Saint-Thégonnec Parish close

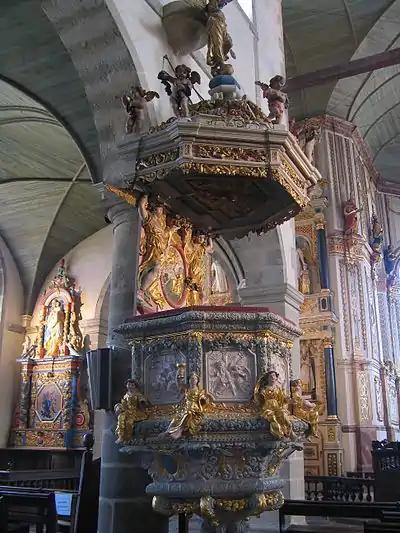
The ornate pulpit in the Notre-Dame church at Saint-Thégonnec is attributed to the Landivisiau sculptors Larrel. Carvings include depictions of the cardinal virtues, the Four Evangelists with their attributes (Mark the Evangelist with lion, Matthew the Evangelist with an angel, Luke the Evangelist with an ox and John the Evangelist with an eagle, the Doctors of the church, Saint Gregory the Great, Saint Ambrose, Saint Augustine and Saint Jerome, and Moses receiving the tablets (Ten Commandments)

The baroque pulpit in the Notre-Dame church at St Thégonnec dates to 1683 and was the work of the sculptors François and Guillaume Lerrel, father and son, from Landivisiau. They carved four female Caryatides representing the Cardinal virtues; Prudence, Temperance, Justice and Fortitude to support the canopy and added panels depicting the Four Evangelists with their attributes around the base. Further relief panels decorate the balustrade of the stairway these depicting the Church Fathers of the Western church, Ambrose, Jerome, Augustine and Saint Gregory the Great. He also added a relief panel depicting Moses receiving the Ten Commandments to the area between the caryatides. Many angels are included in the decoration and at the summit a "renommé" stands a foot poised on a globe and playing a trumpet. The sounding board ("l'abat-voix") is positioned behind the pulpit and dates to 1722.